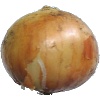
Label: white_onion